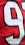
Number: 9